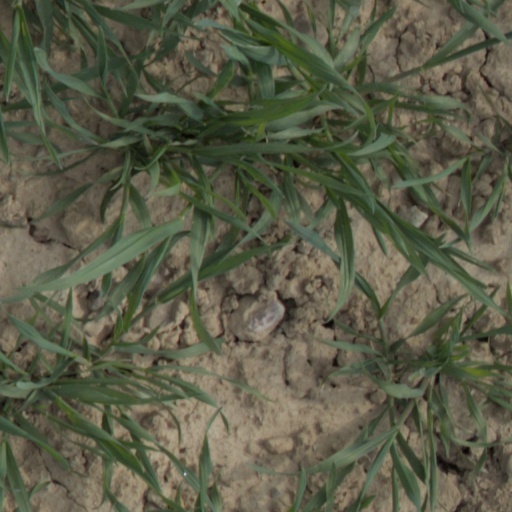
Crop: wheat